The Case of the Curious Bride

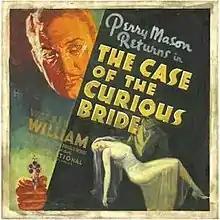
Lobby card

The Case of the Curious Bride is a 1935 American mystery film, the second in a series of four starring Warren William as Perry Mason, following "The Case of the Howling Dog". The script was based on the 1934 novel of the same name by Erle Stanley Gardner, published by William Morrow and Company, which proved to be one of the most popular of all the Perry Mason novels.